Composite material

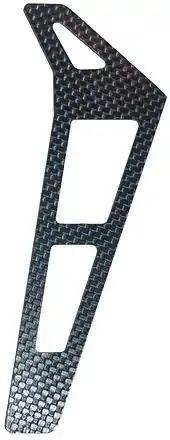
Carbon fibre composite part.

Composite materials are created from individual materials. These individual materials are known as constituent materials, and there are two main categories of it. One is the matrix (binder) and the other reinforcement. A portion of each kind is needed at least. The reinforcement receives support from the matrix as the matrix surrounds the reinforcement and maintains its relative positions. The properties of the matrix are improved as the reinforcements impart their exceptional physical and mechanical properties. The mechanical properties become unavailable from the individual constituent materials by synergism. At the same time, the designer of the product or structure receives options to choose an optimum combination from the variety of matrix and strengthening materials.